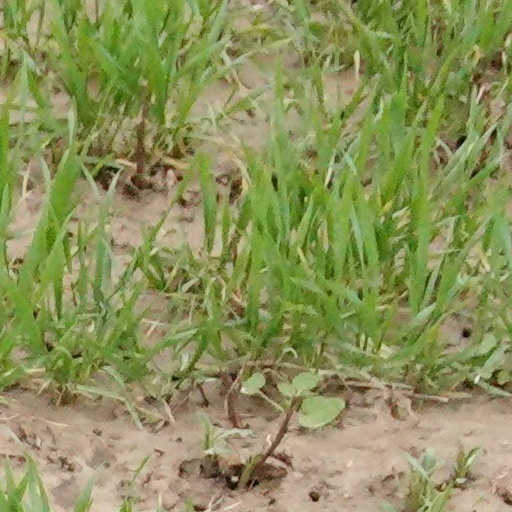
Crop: wheat